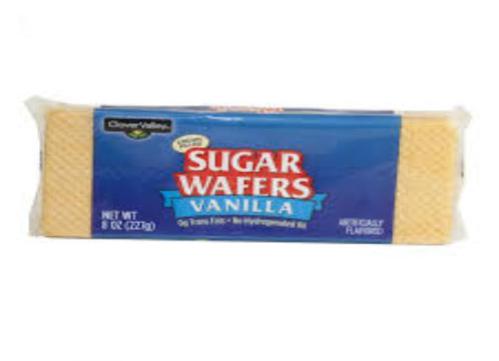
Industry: Food